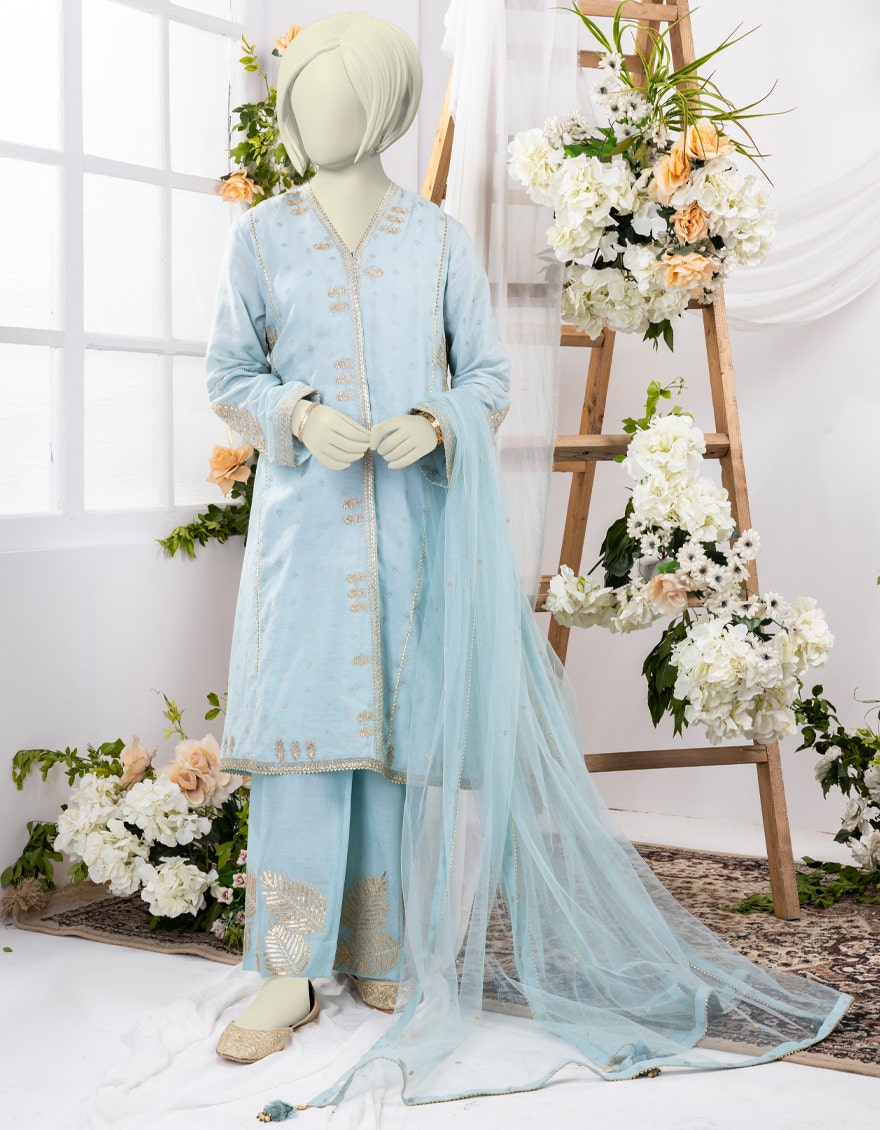
blue khan embroidered salwar suit